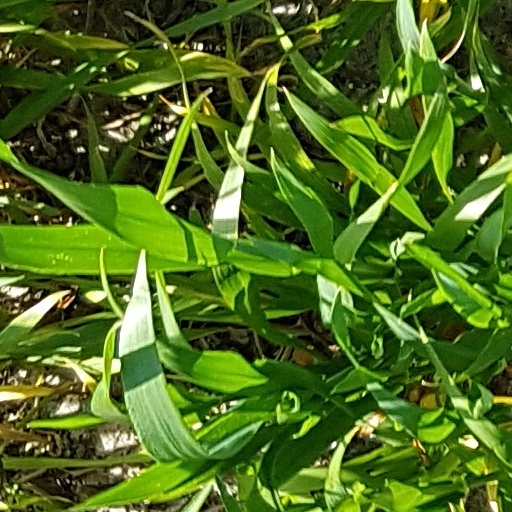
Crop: wheat